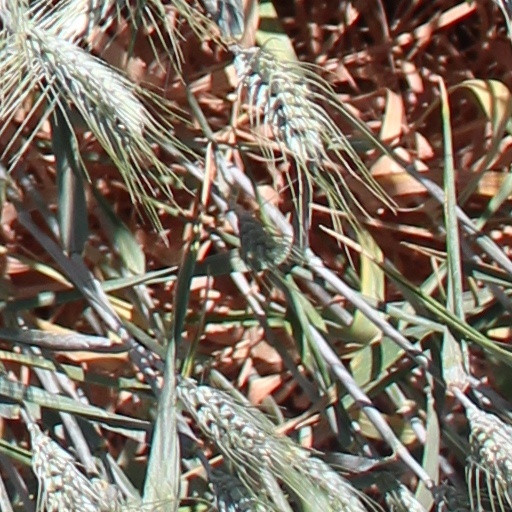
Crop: wheat